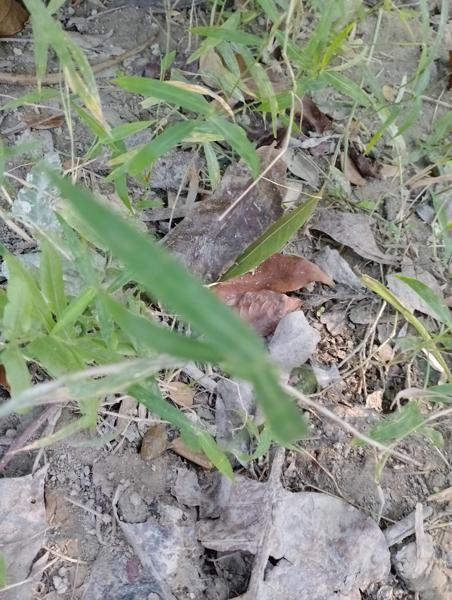
Weed species: Panicum repens